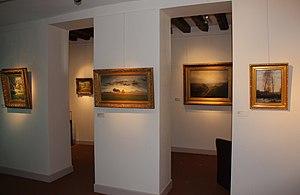
Tableaux de l'exposition sur Antoine Chintreuil, printemps 2017.
Le musée d'art et d'histoire de Meudon est installé dans une demeure du XVIIᵉ siècle à Meudon dans les Hauts-de-Seine, classée monument historique depuis 1891. Il est situé aux pieds de l'Orangerie du domaine national de Meudon, où se trouvait le château de Meudon. Municipal depuis 1973, il est géré par la ville de Meudon.